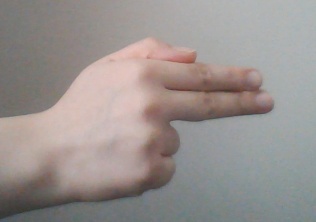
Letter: ghain